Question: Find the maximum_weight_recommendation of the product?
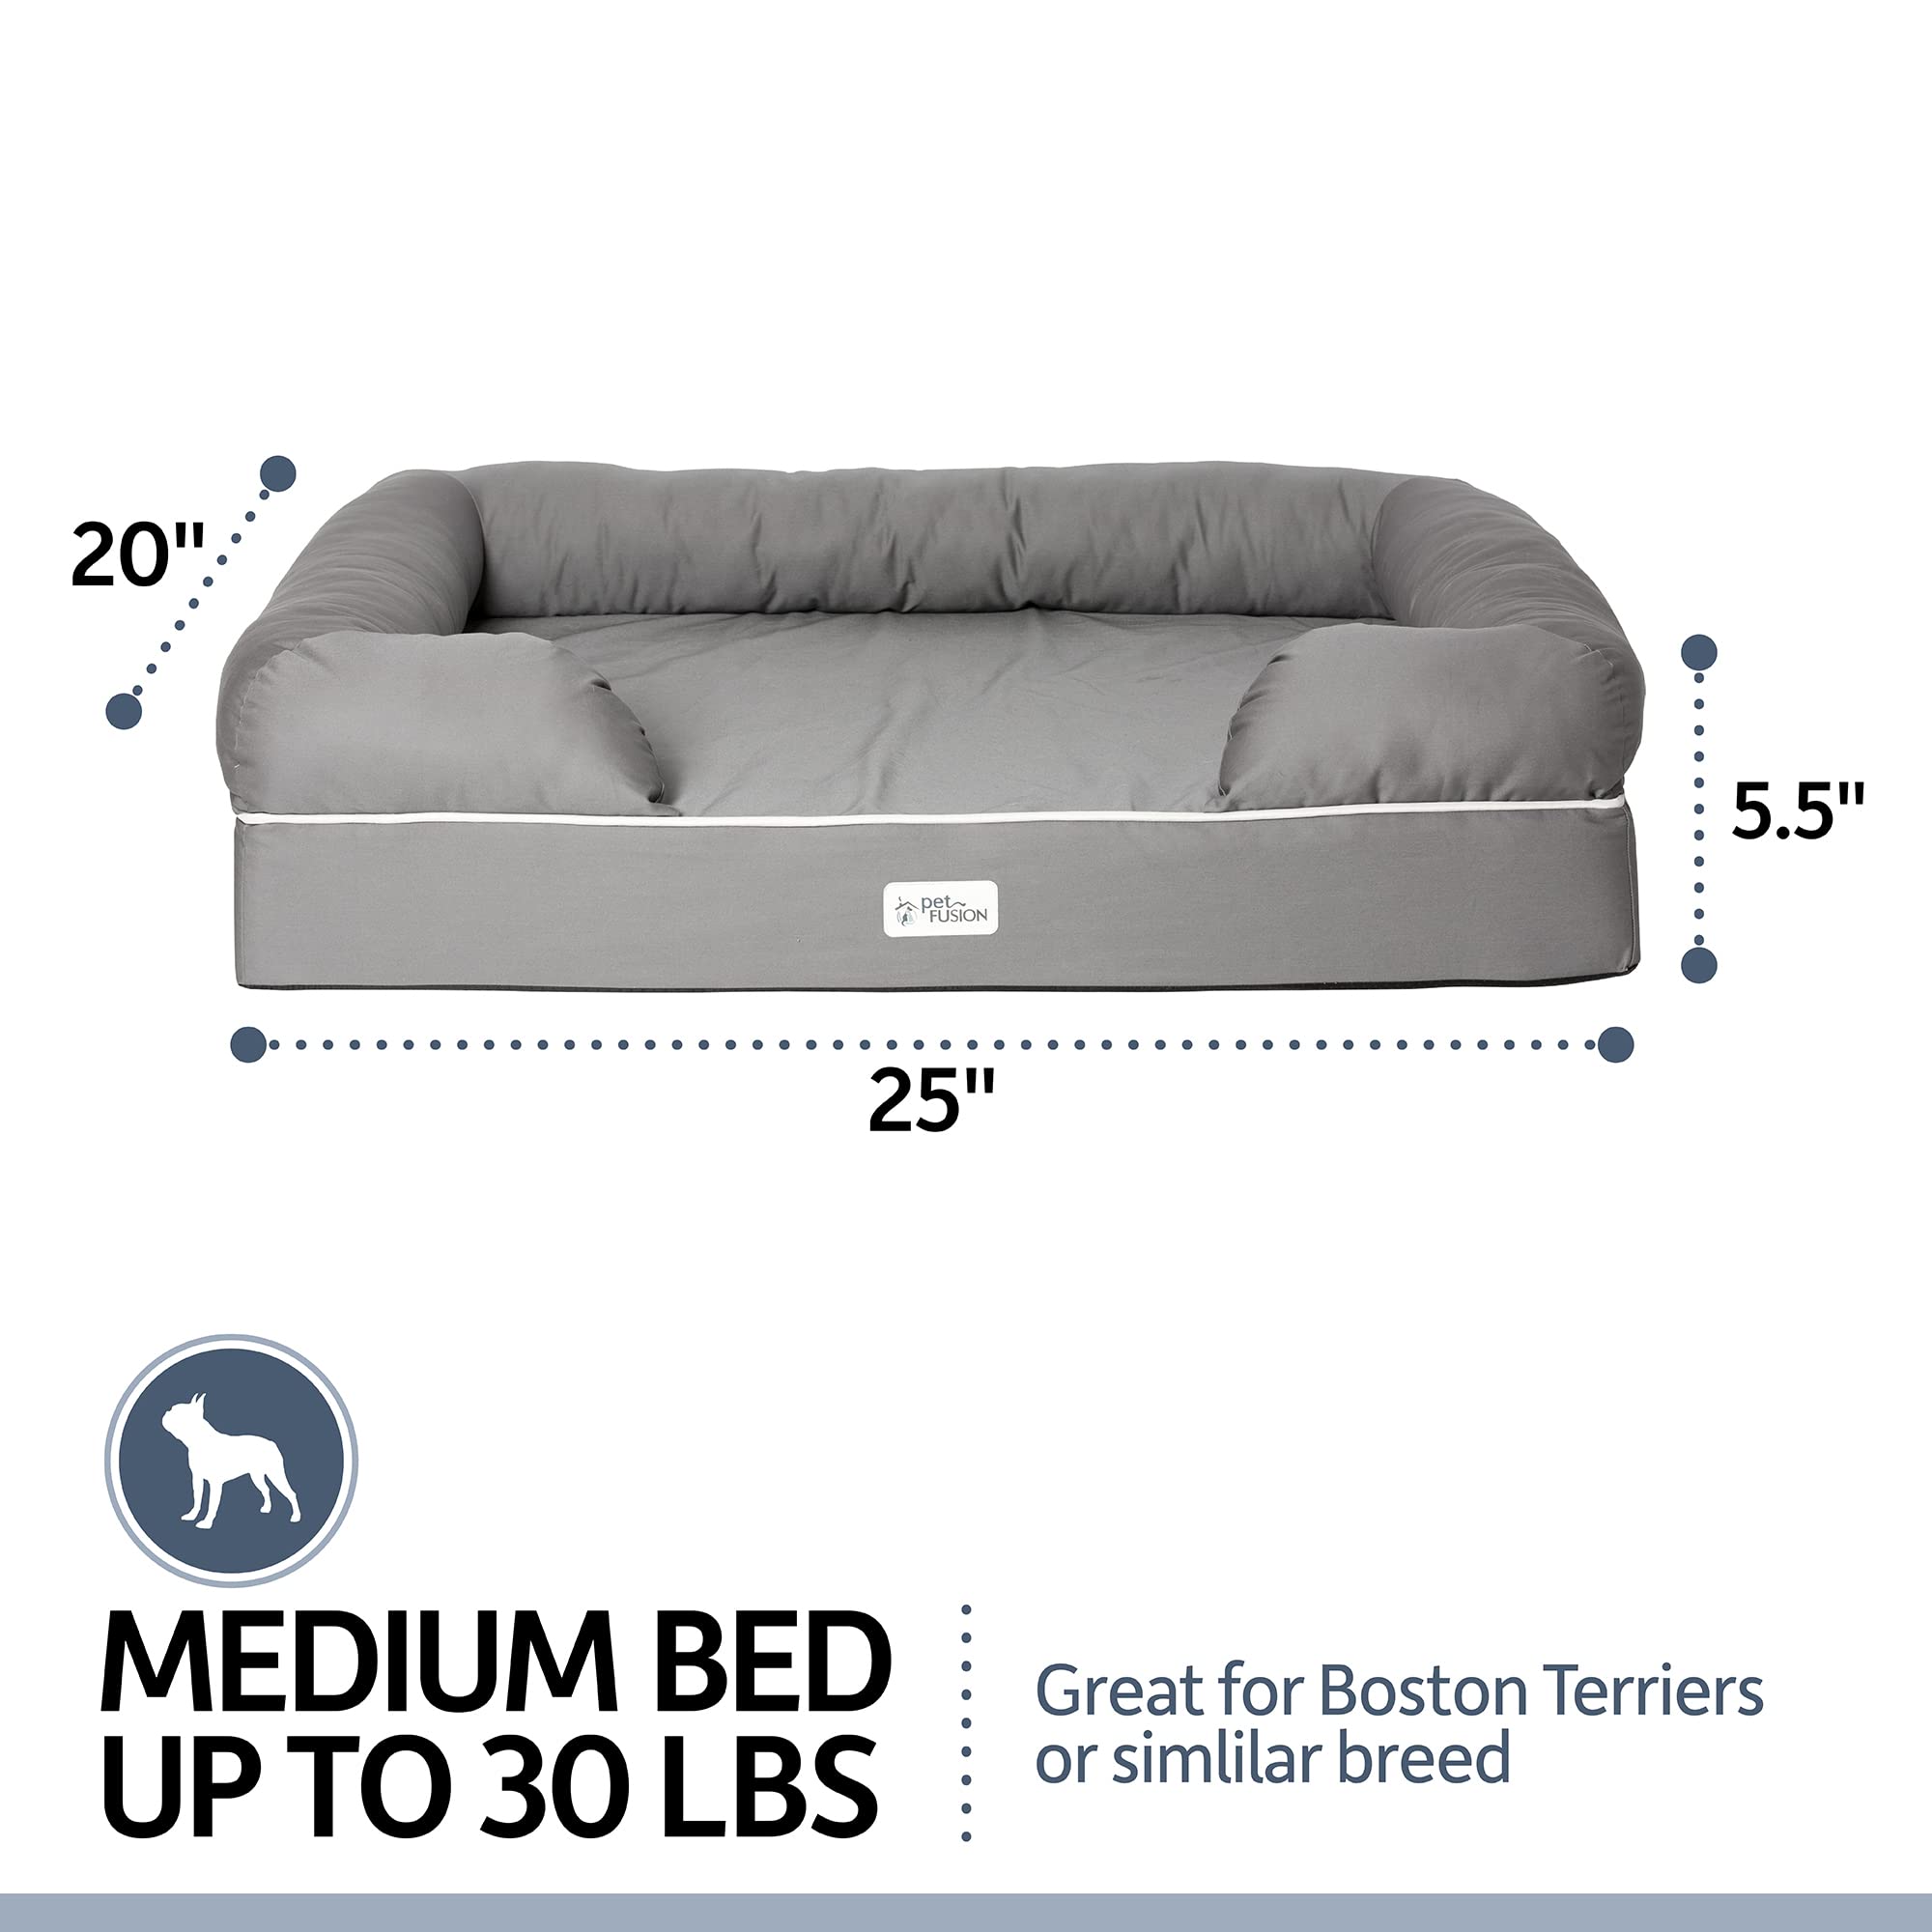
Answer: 30 pound